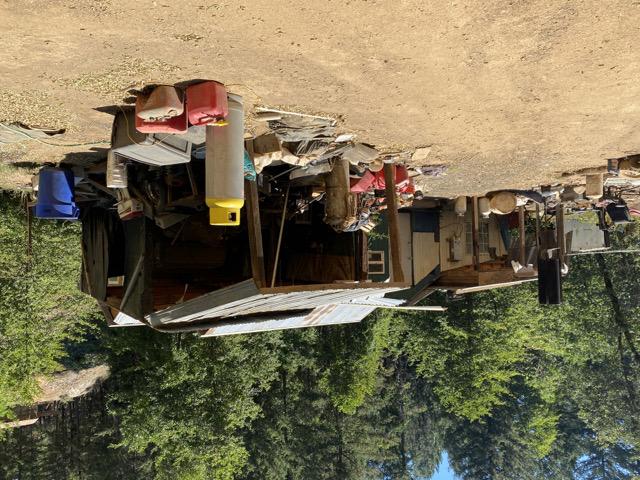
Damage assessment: no_damage